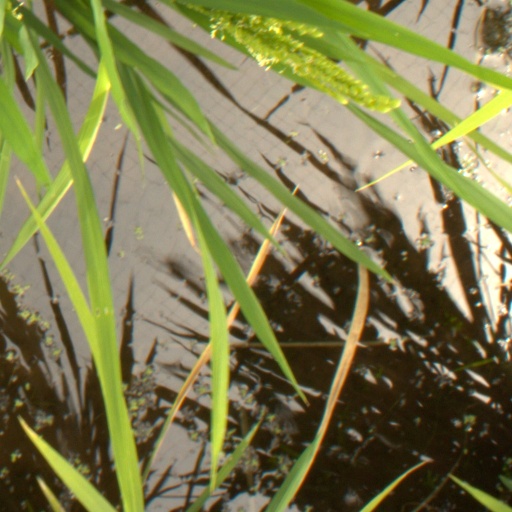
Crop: rice